Hydrocephalus

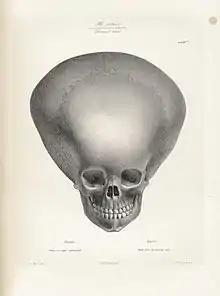
Skull of a hydrocephalic child (1800s)

Hydrocephalus is due to an imbalance between the amount of cerebrospinal fluid (CSF) produced and the amount reabsorbed (or removed from the ventricular system). The purpose of cerebrospinal fluid is to provide mechanical support, nutrients, and remove waste from the central nervous system. In a person without hydrocephalus, CSF continuously circulates through the brain, its ventricles and the spinal cord and is continuously drained away into the circulatory system. Alternatively, the condition may result from an overproduction of the CSF, from a congenital malformation blocking normal drainage of the fluid, or from complications of head injuries or infections.